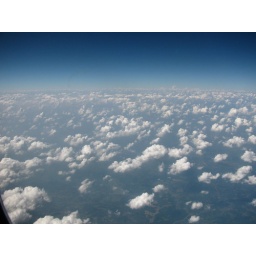
clouds in the sky on the way home